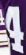
Number: 4